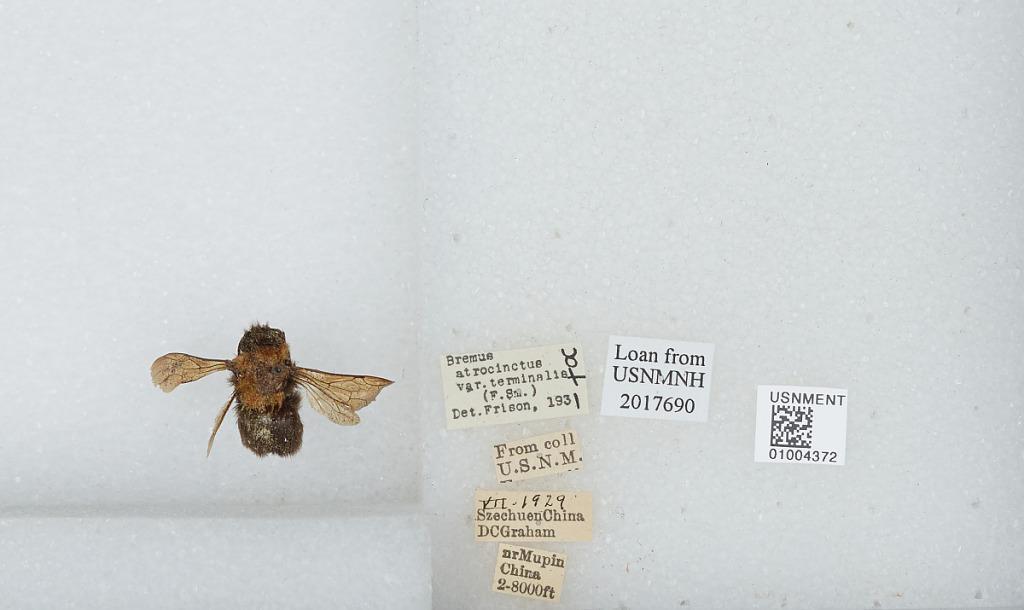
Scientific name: Bombus (Festivobombus) festivus Smith
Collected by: D. Graham
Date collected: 1929-7-
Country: China
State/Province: Sichuan
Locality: near Muping, formerly Mupin
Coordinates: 30.3692, 102.814
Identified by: Frison